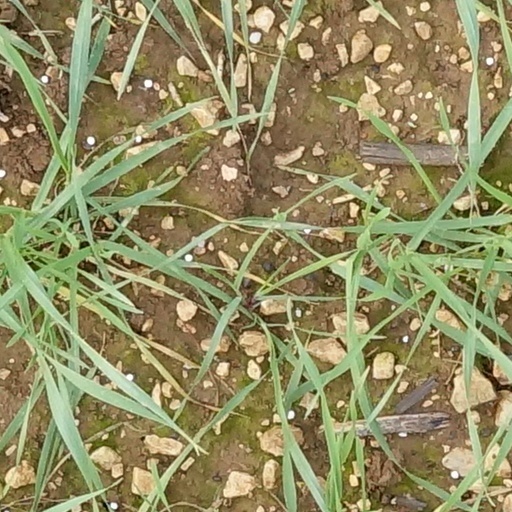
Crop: wheat